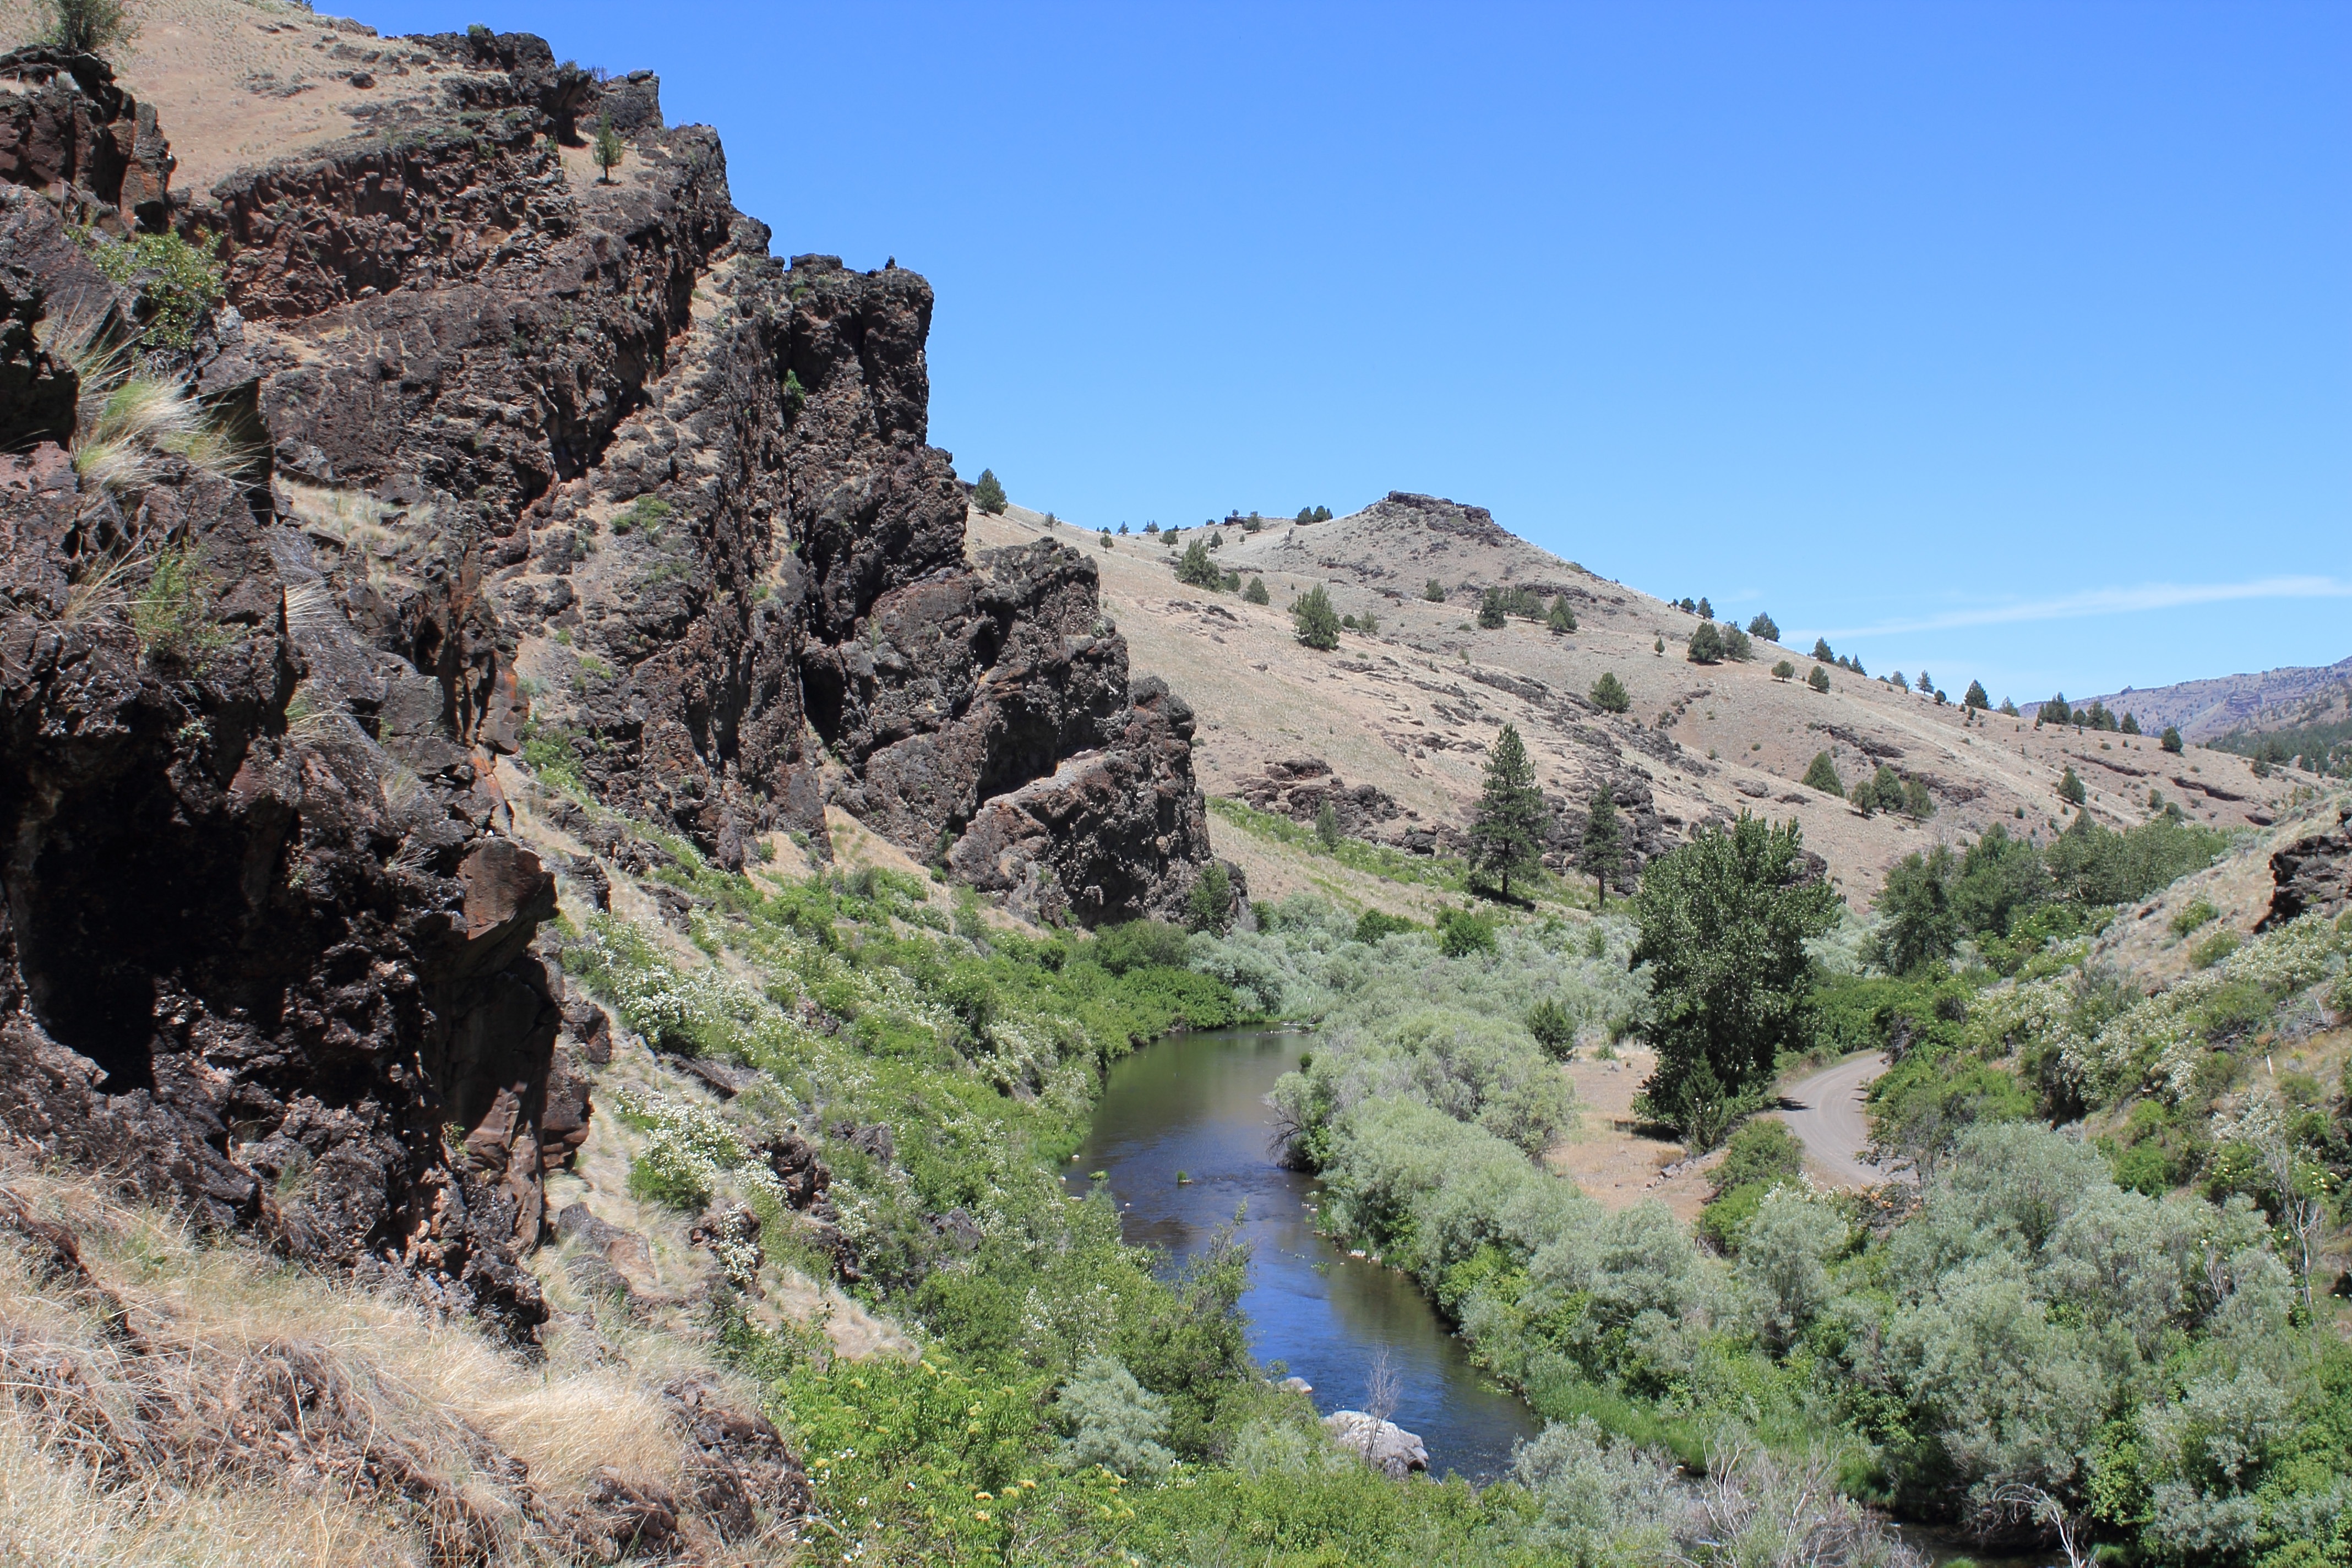
nature, walking, mountain, trail, adventure, river, valley, cliff, usa, rock formation, canyon, terrain, overlook, ridge, geology, mountains, plateau, eastern, wadi, oregon, landform, landscaper, john day, geological phenomenon, south fork